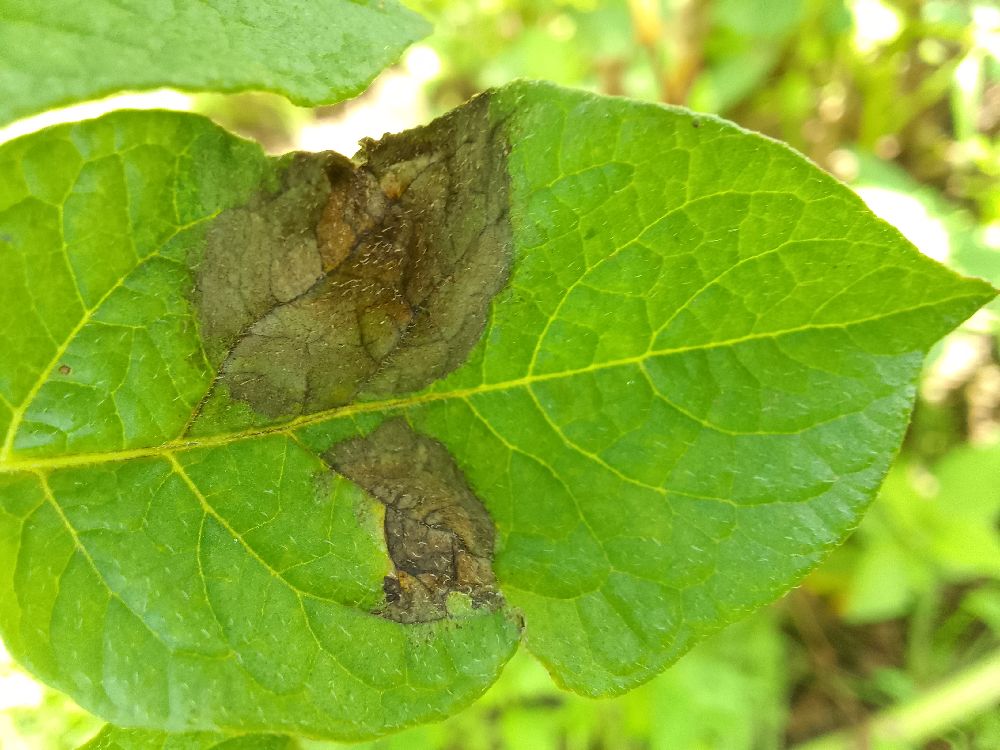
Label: Late blight